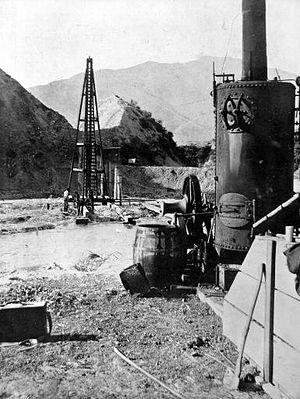
Le ligne Midland est un chemin de fer de 212 km situé entre Rolleston et Greymouth. Il permet de relier la côte Est et la côte Ouest de l'île du Sud de la Nouvelle-Zélande.